Maren Uthaug

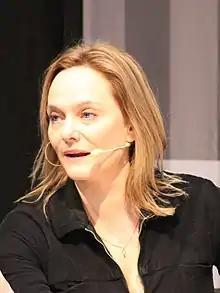

Maren Uthaug (born 7 October 1972) is a Norwegian, Sami and Danish comics creator and writer. Her comic strip "Ting jeg gjorde" is published regularly in the newspaper "Politiken". She received the award De Gyldne Laurbær for 2022.